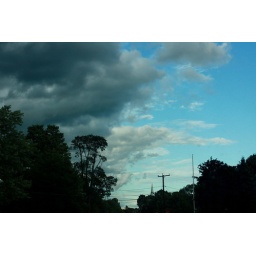
The sky in conway on our way back to the house